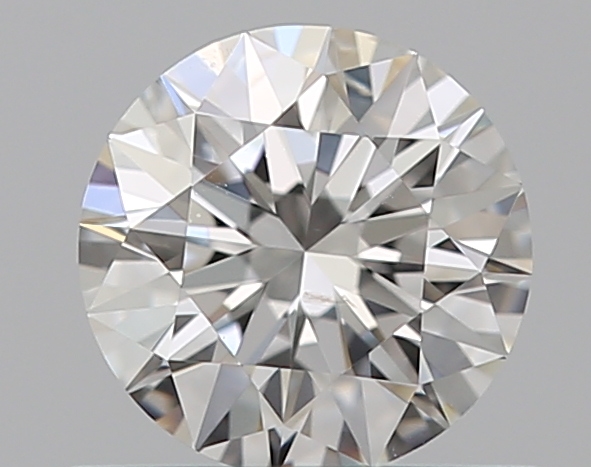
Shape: round
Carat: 0.5
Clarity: SI1
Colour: G
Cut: EX
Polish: EX
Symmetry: EX
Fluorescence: N
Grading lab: GIA
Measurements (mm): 5.09 x 5.12 x 3.16